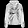
Label: Coat